Herrerasaurus

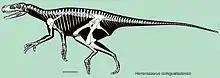
Skeletal diagram

"Herrerasaurus" was originally considered to be a genus within Carnosauria, which then included forms similar to "Megalosaurus" and "Antrodemus" (the latter is probably equivalent to "Allosaurus"), even though "Herrerasaurus" lived many millions of years before them and therefore would have retained multiple primitive features. This carnosaurian classification was amended upon by Rozhdestvensky and Tatarinov in 1964, who classified "Herrerasaurus" within the family Gryponichidae inside Carnosauria. The same year, Walker published a differing opinion that "Herrerasaurus" instead was allied with Plateosauridae, although it differed in possessing a pubic boot. Walker also proposed that "Herrerasaurus" may instead be close to "Poposaurus" (now considered a pseudosuchian) and the unnamed theropod from the Dockum Group of Texas (now assigned to the rauisuchian "Postosuchus"). In 1985, Charig noted that "Herrerasaurus" was of uncertain classification, showing similarities to both "prosauropods" and "carnosaurians". Romer (1966), simply noted that "Herrerasaurus" was a prosauropod possibly within Plateosauridae. In the description of "Staurikosaurus", Colbert noted that there were many similarities between his taxon and "Herrerasaurus", but classified them in separate families, with "Herrerasaurus" in Teratosauridae. In 1970, Bonaparte also proposed similarities between "Herrerasaurus" and "Staurikosaurus", and while classifying them both clearly as in Saurischia, he stated that they appeared as though they could not be placed in a current family. This was further supported by Benedetto in 1973, who named for the taxa the new family Herrerasauridae, which he classified as saurischians, possibly within Theropoda but not in Sauropodomorpha. However, in 1977 Galton proposed that Herrerasauridae only included "Herrerasaurus", and found it to be Saurischian "incertae sedis".